Shigui railway station

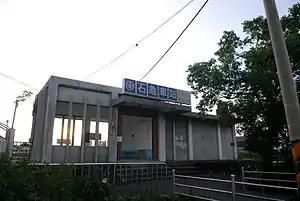

Shigui is a railway station on the Taiwan Railways Administration West Coast line located in Dounan Township, Yunlin County, Taiwan.